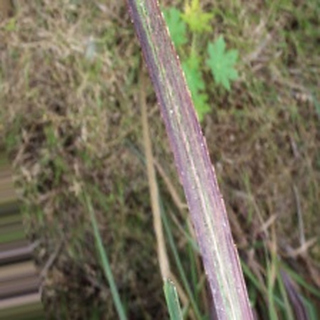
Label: sugarcane_bacterial_blight